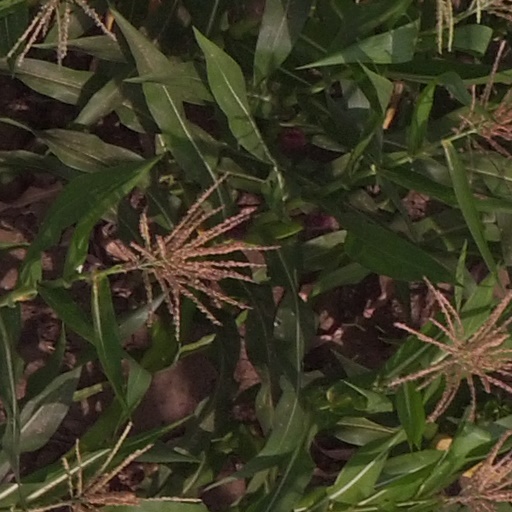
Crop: maize; corn